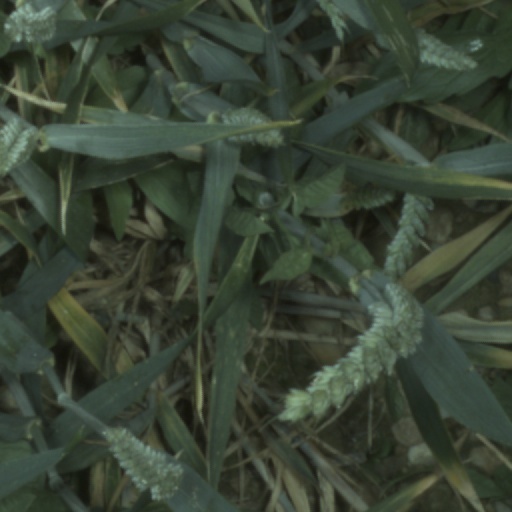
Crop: wheat